George Wellesley

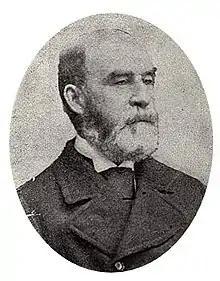
Admiral Sir George Wellesley

Admiral Sir George Greville Wellesley (2 August 1814 – 6 April 1901) was a Royal Navy officer. As a junior officer he took part in the capture of Acre during the Oriental Crisis in 1840 and, as Captain of in the Baltic Fleet, he took part in the Bombardment of Sveaborg in August 1855 during the Crimean War. He went on to be Commander-in-Chief of the North America and West Indies Station and then Commander-in-Chief of the Channel Squadron but was relieved of the latter post by a court-martial after an incident in which an armoured frigate, which had been under his command at the time, ran aground at Pearl Rock off Gibraltar in July 1871. He was appointed First Naval Lord in November 1877 and in that capacity he secured a considerable increase in naval construction, for example on the "Colossus"-class battleships, although some of these ships were of doubtful quality.